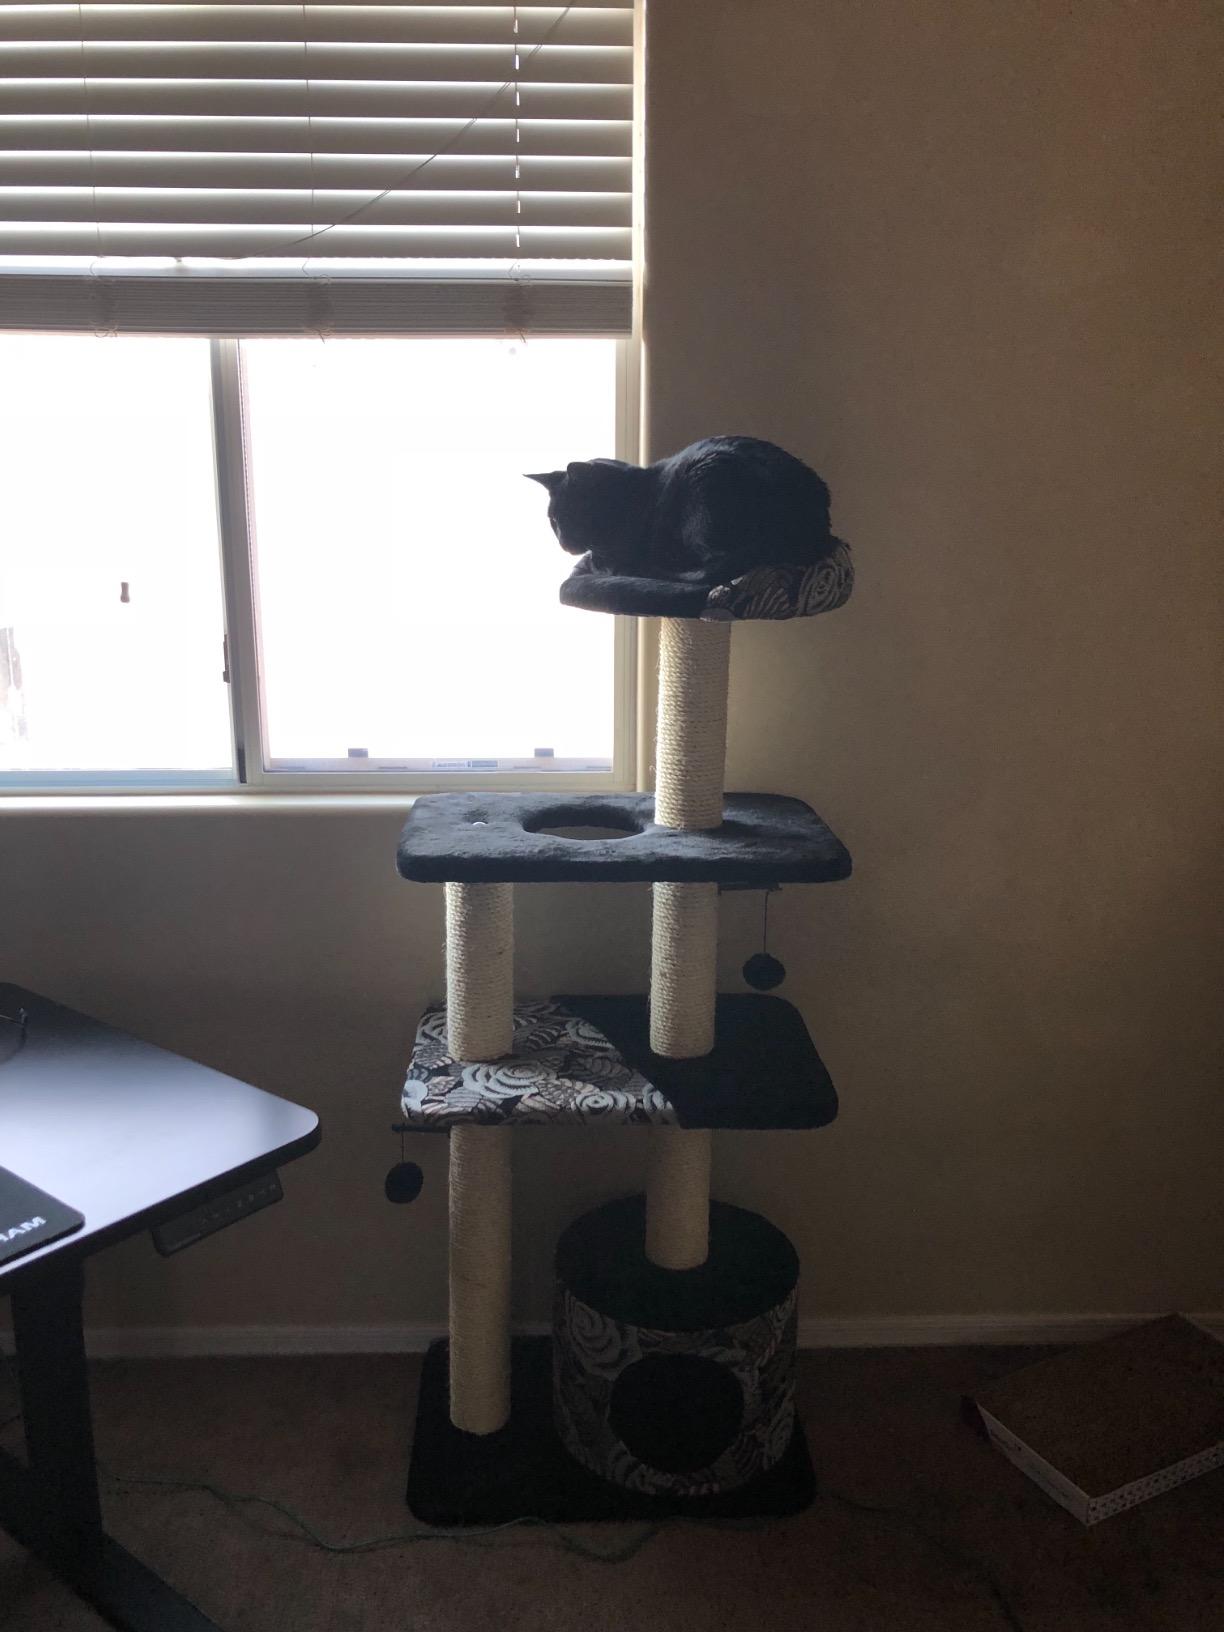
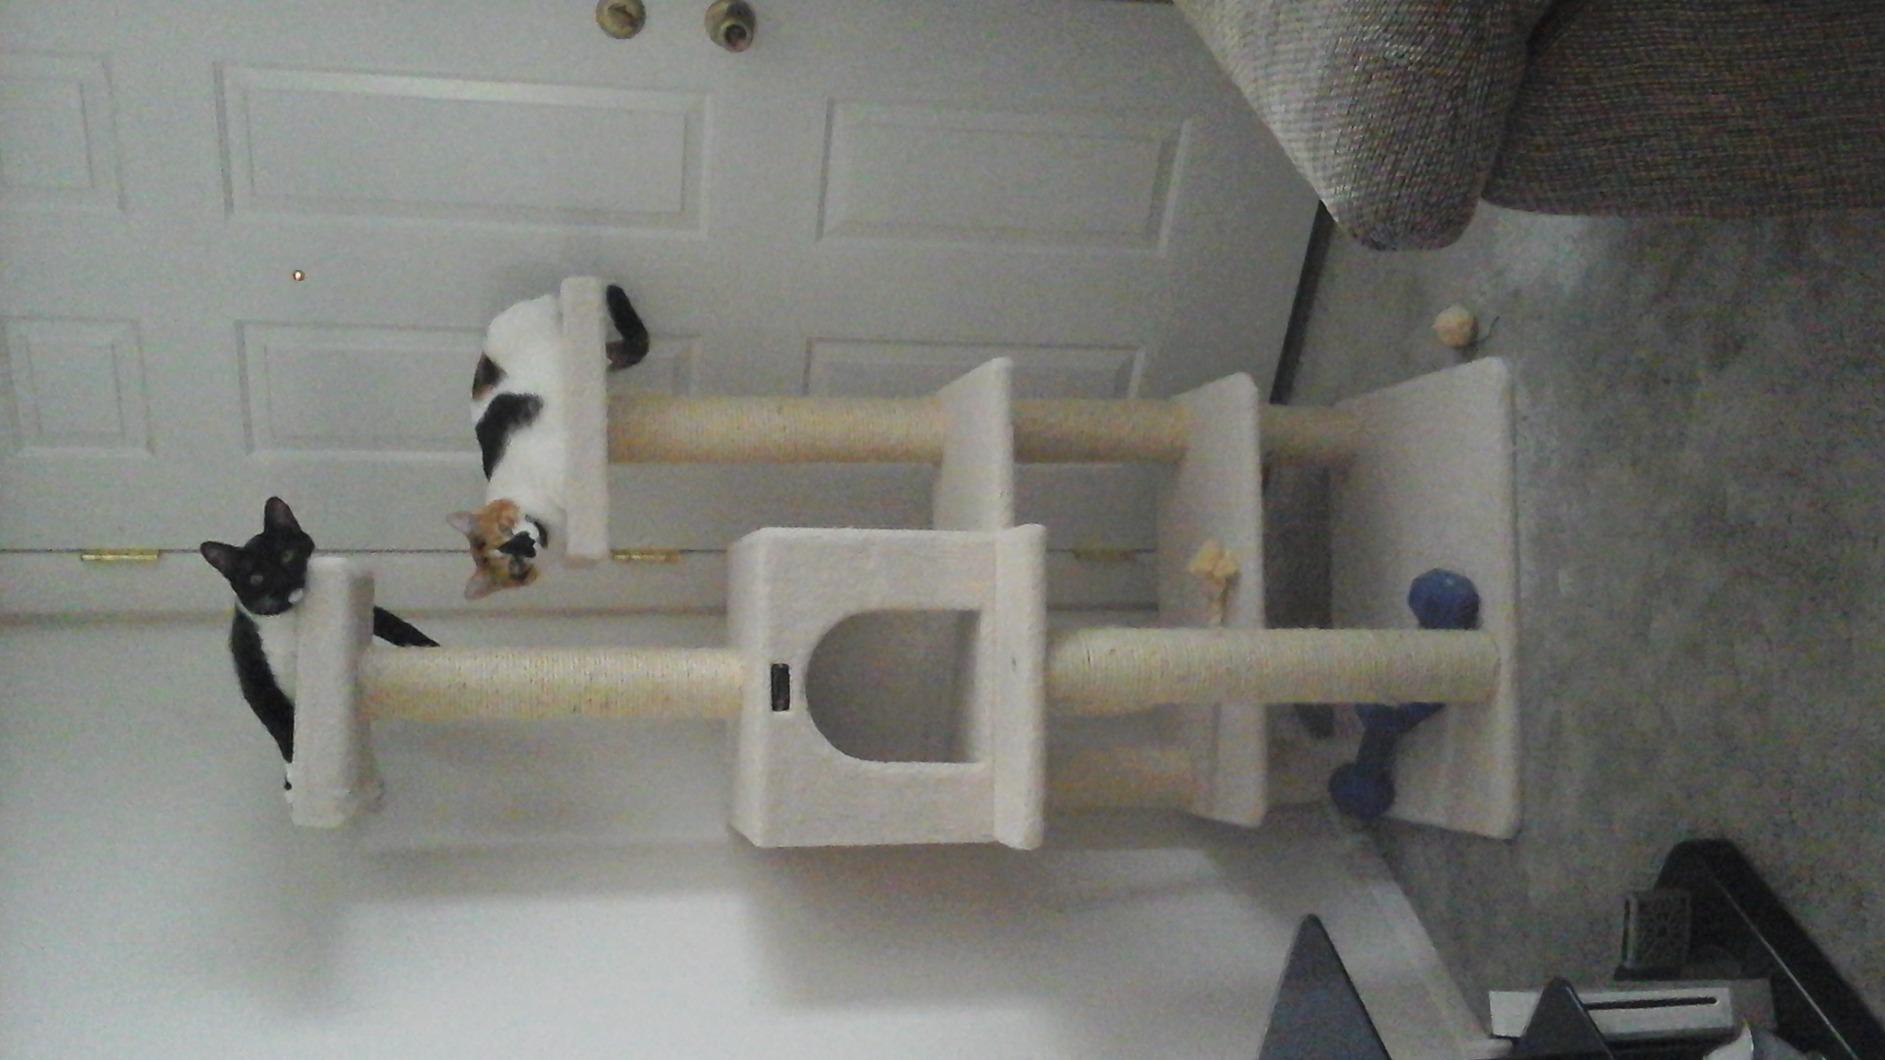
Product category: items_cat tree
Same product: no